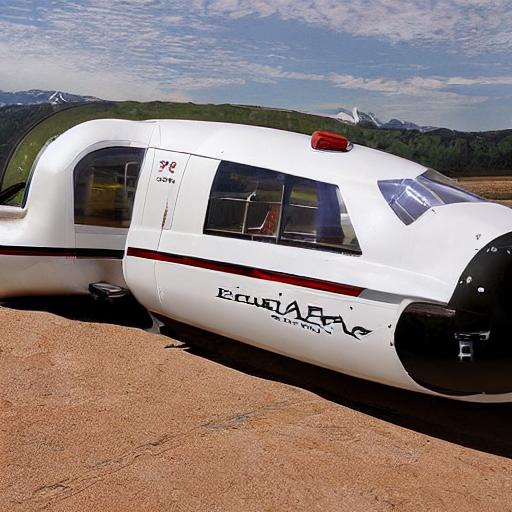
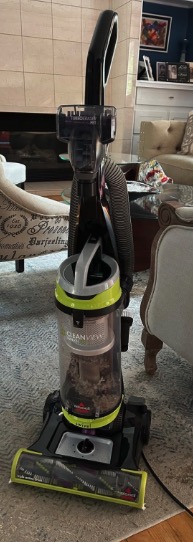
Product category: items_vacuum
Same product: no